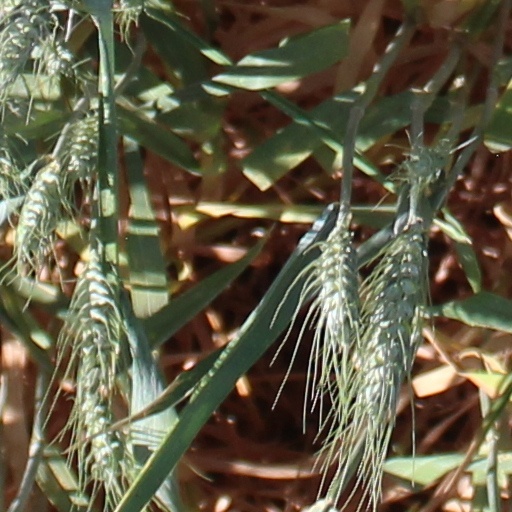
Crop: wheat